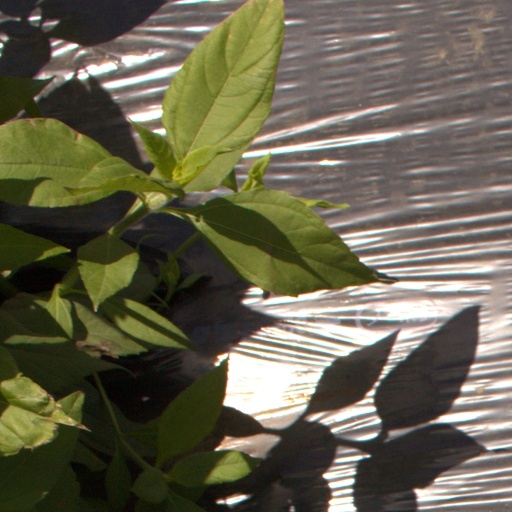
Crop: Jerusalem artichoke